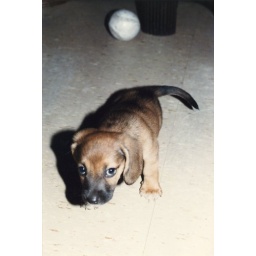
Stopping by 'Grannies&amp;quot; house to show off our new baby girl! (Janet's first dog EVER)